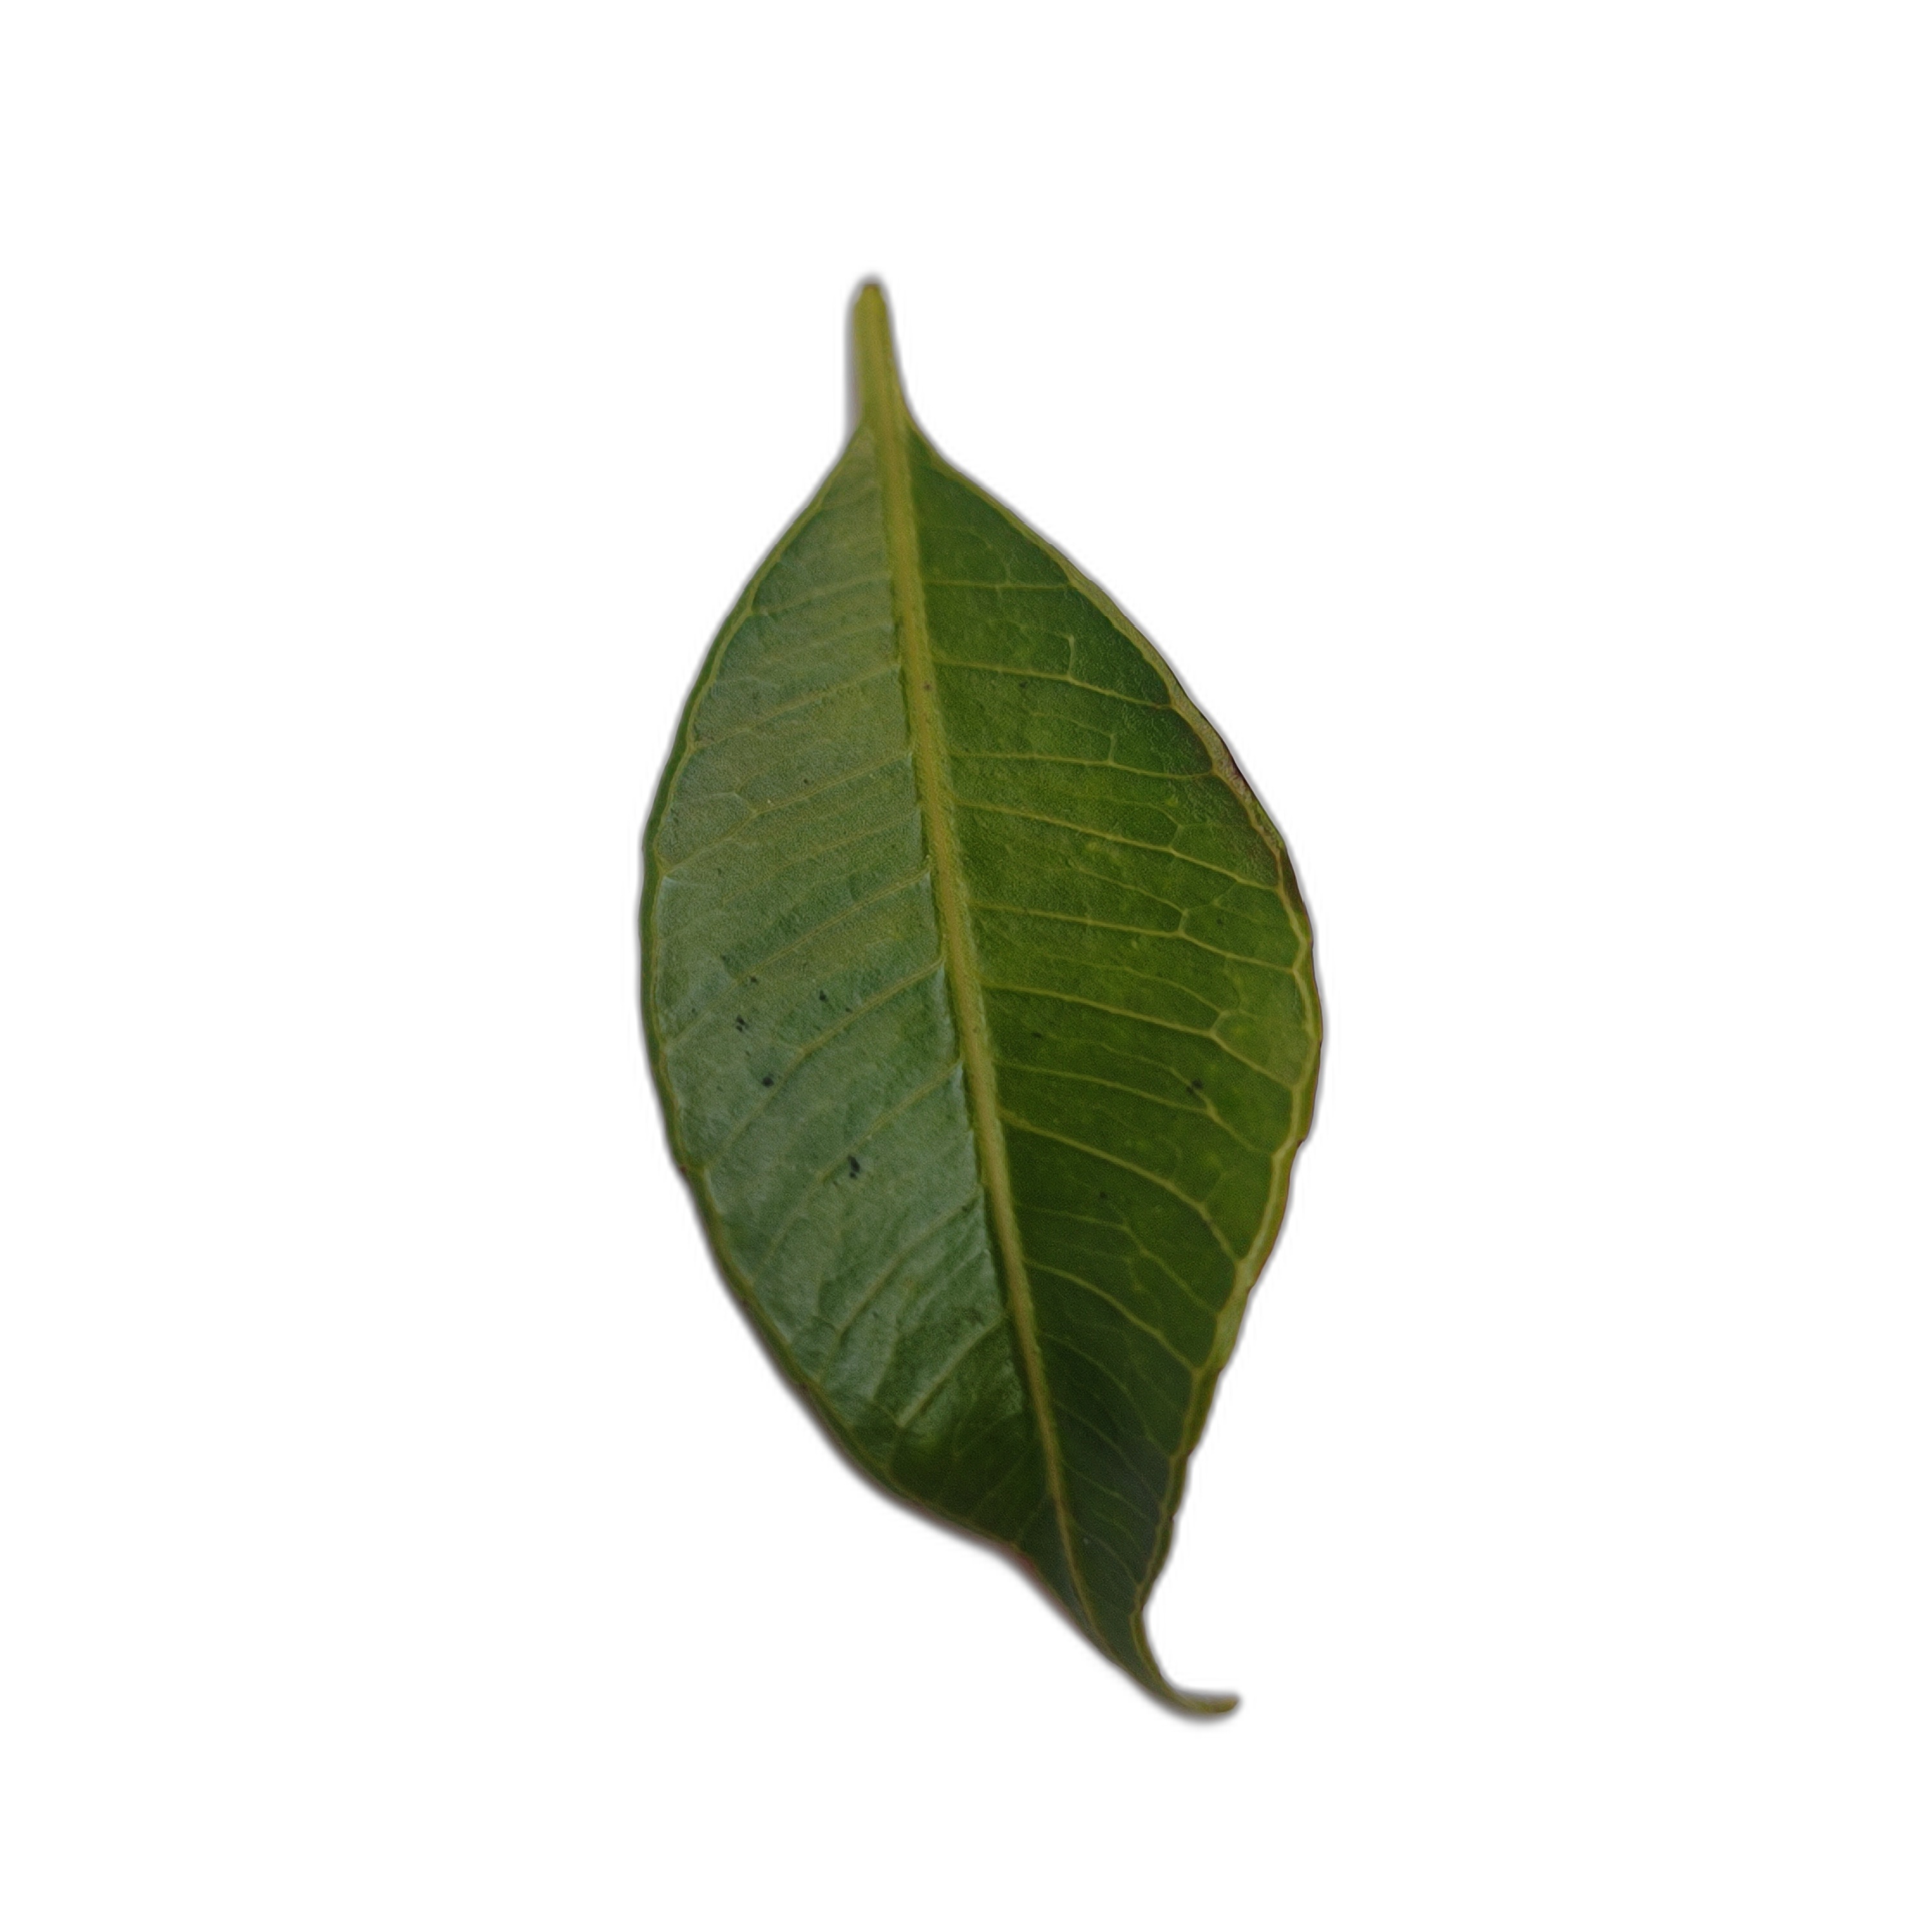
Label: healthy